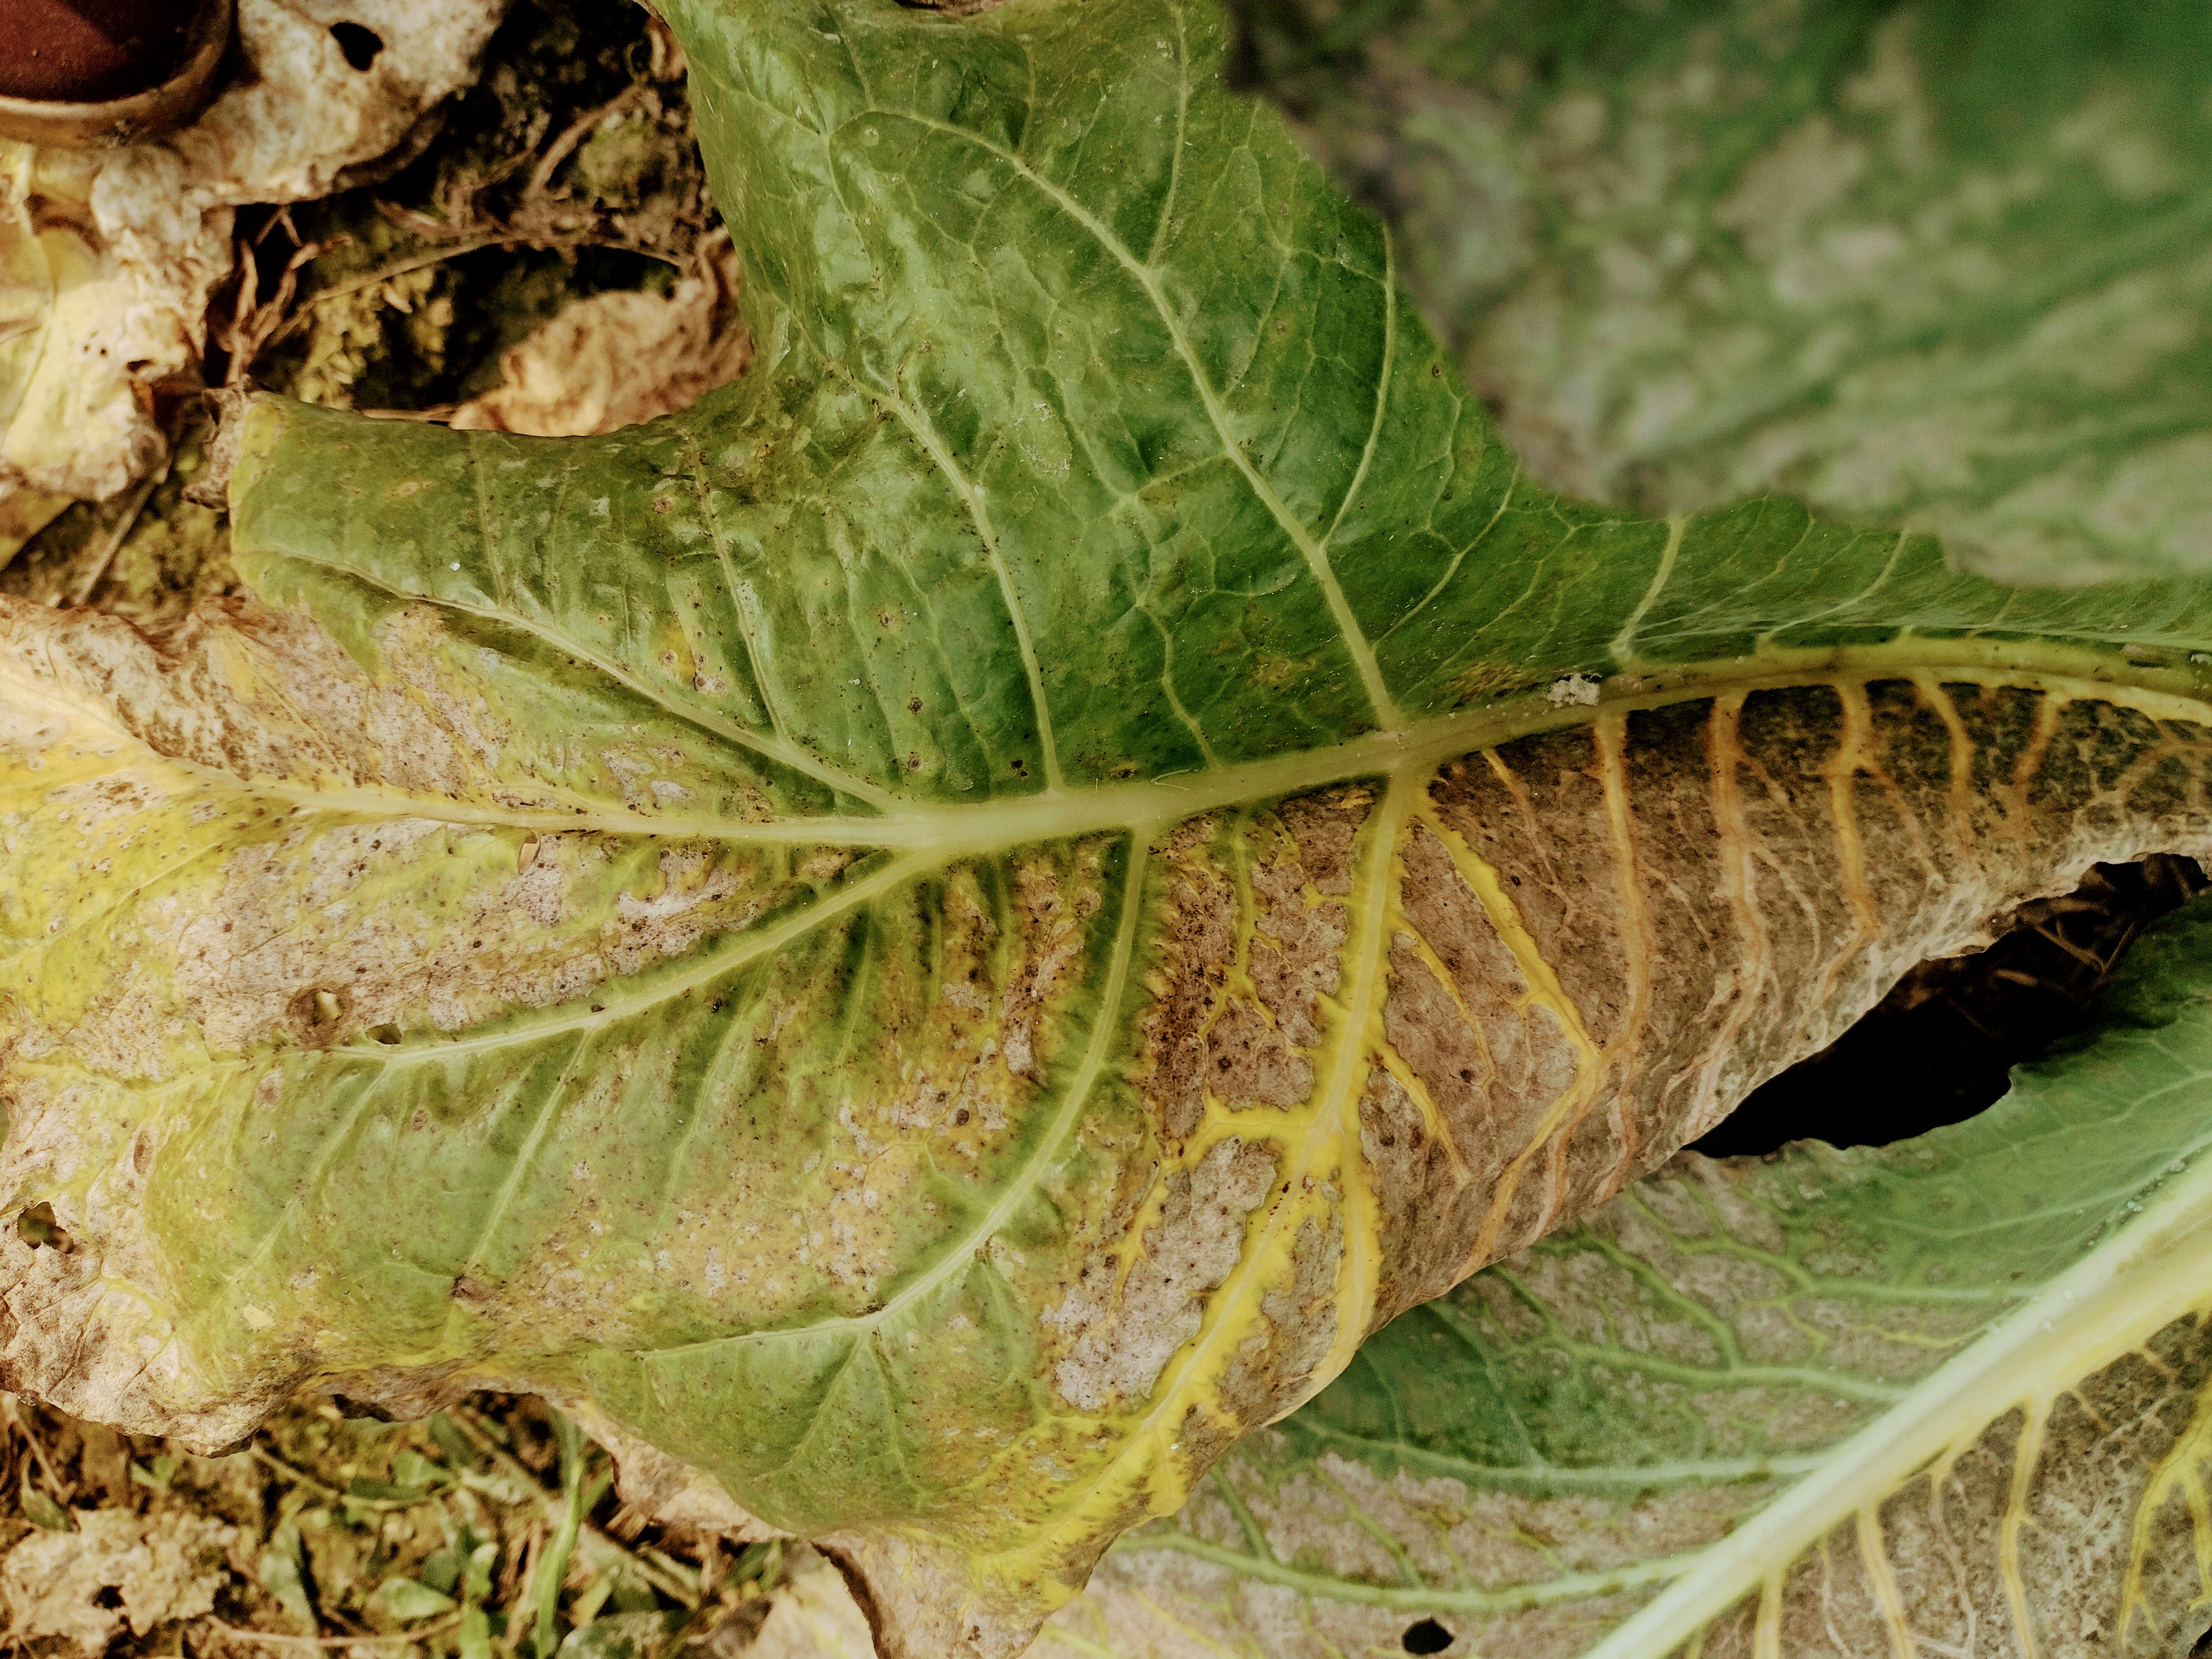
Label: Downy Mildew